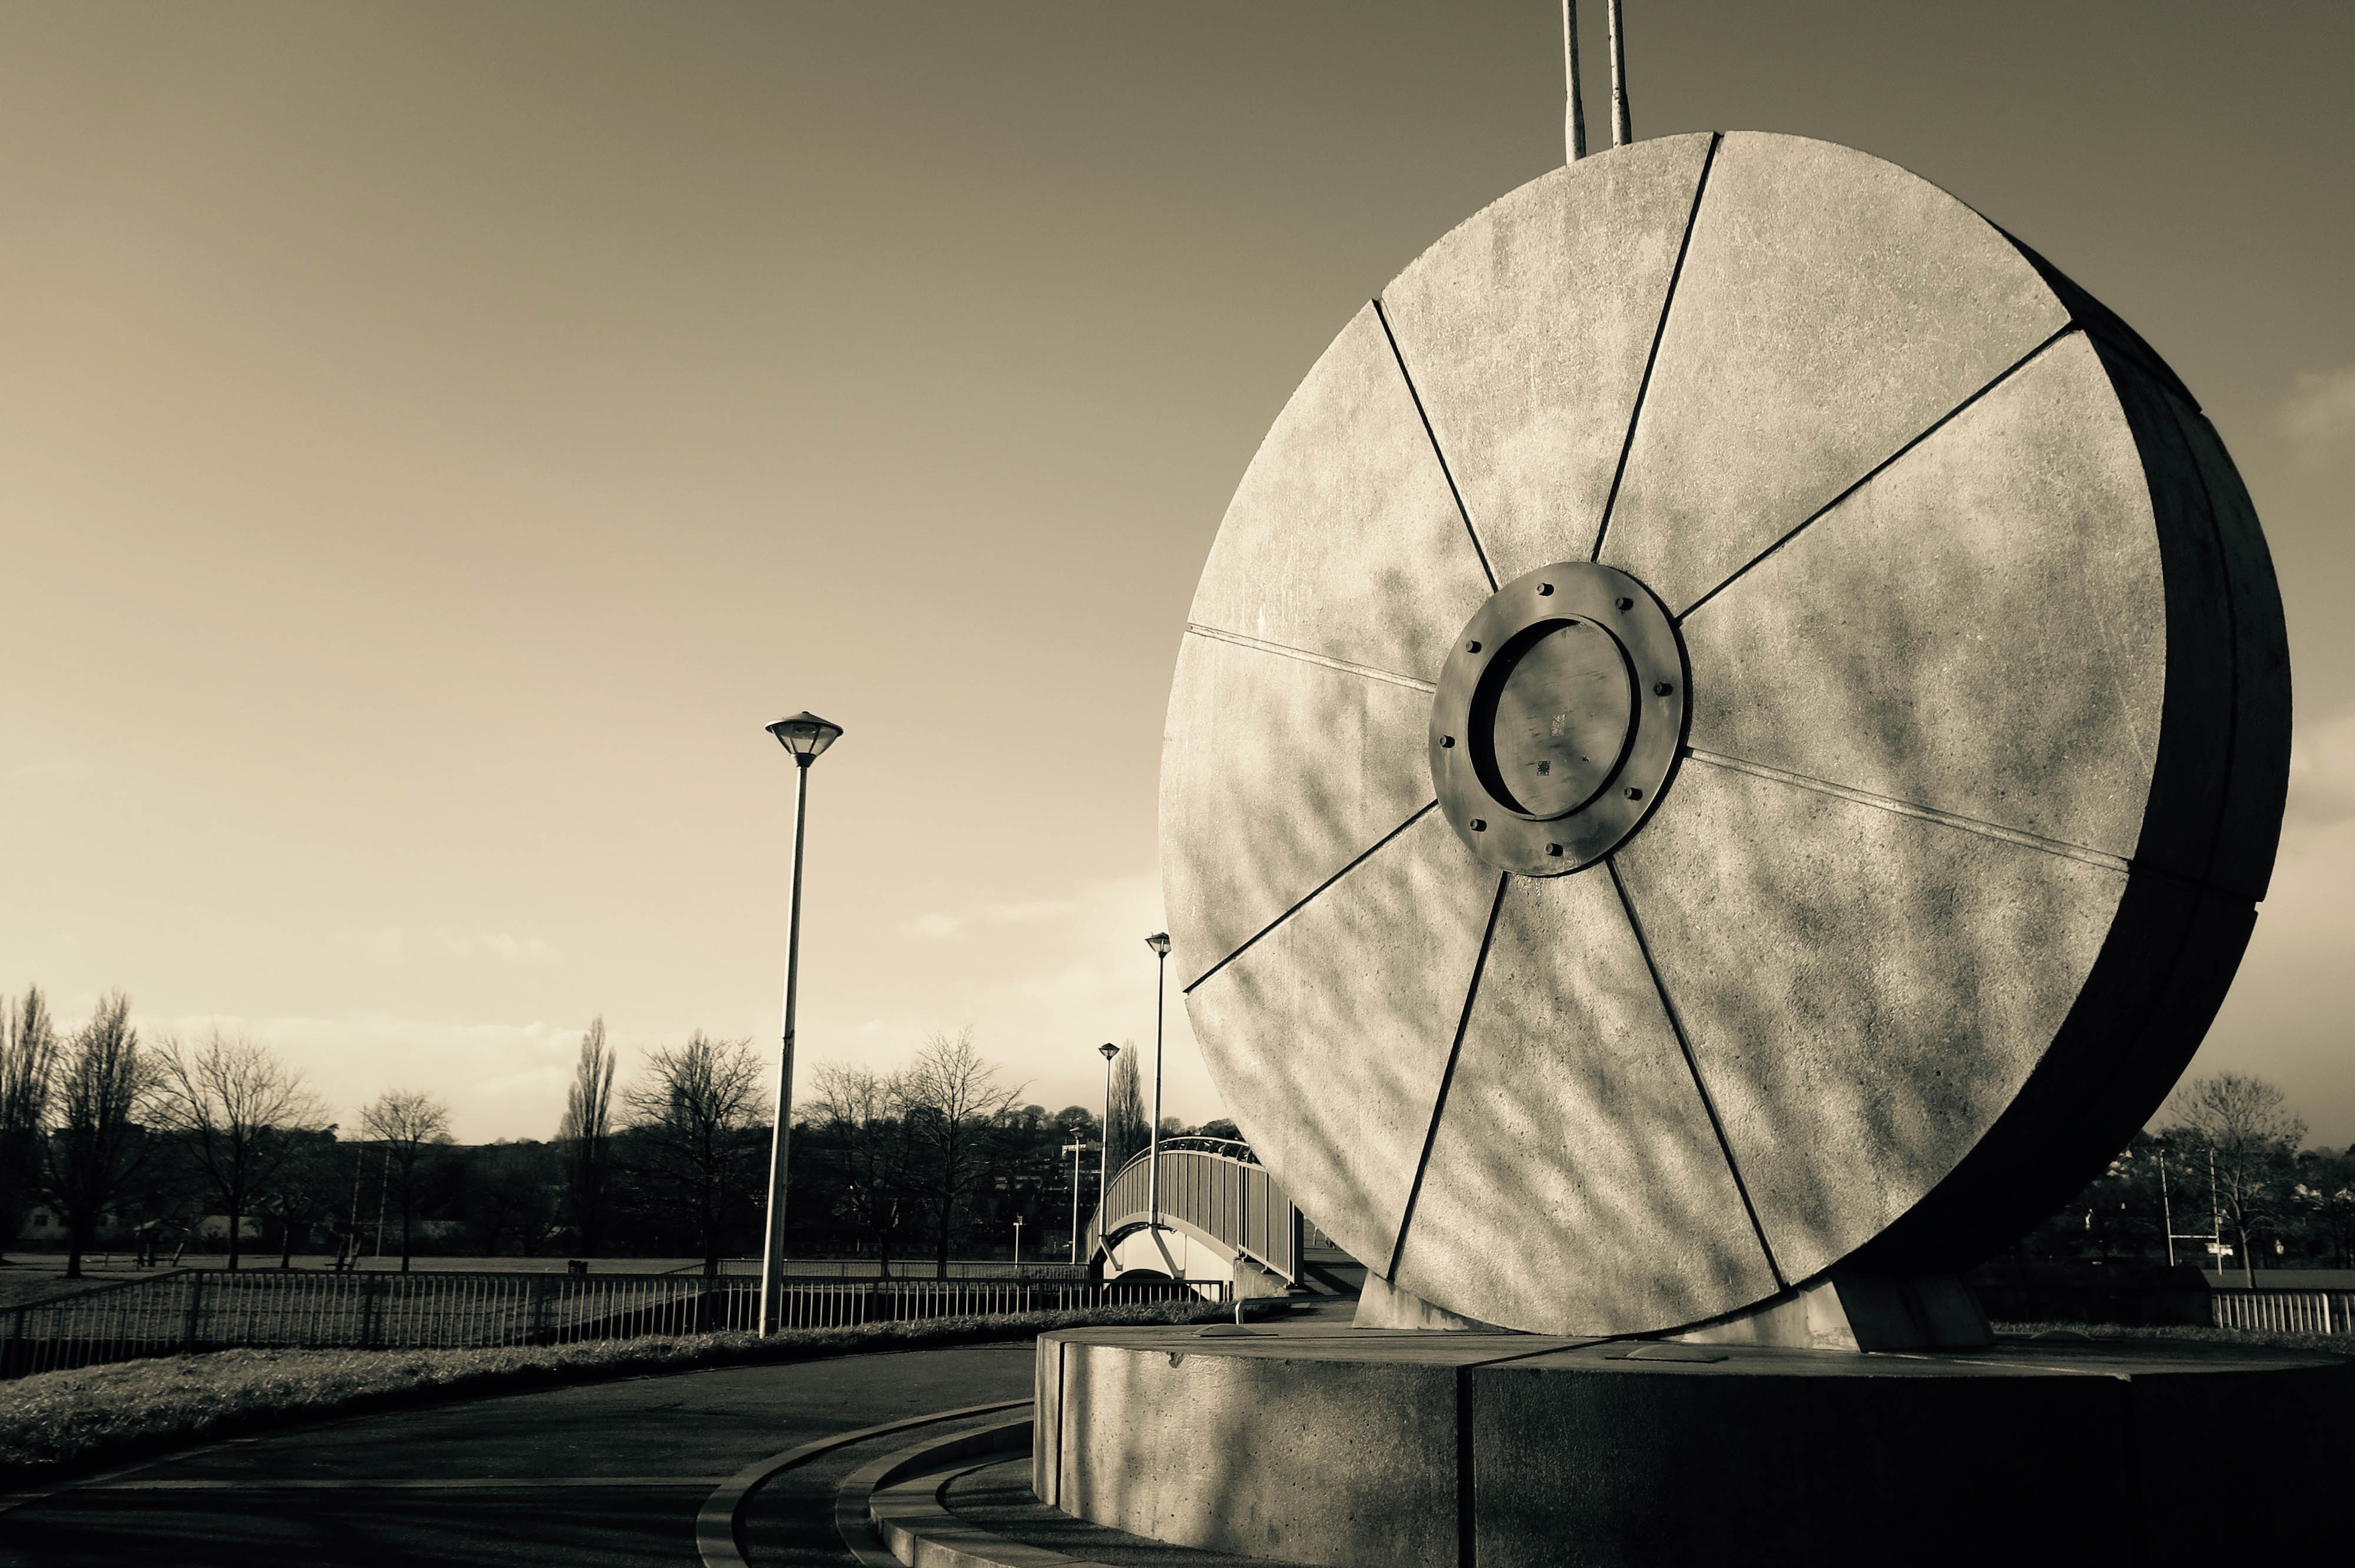
light, black and white, white, photography, black, monochrome, shape, exeter, mill stone